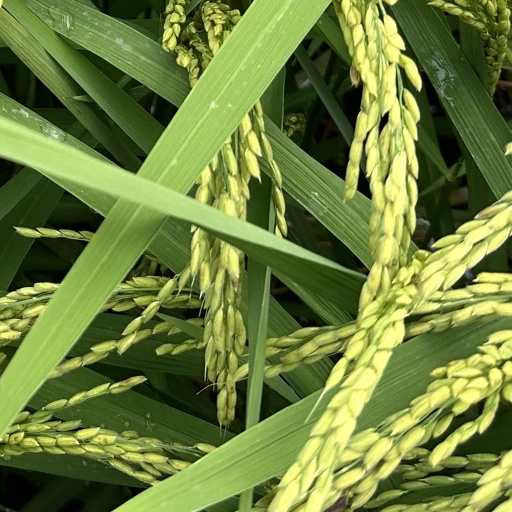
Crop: rice